Emergency Fire Response

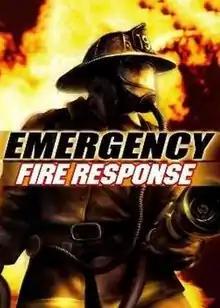

Emergency Fire Response (a.k.a. "Fire Department" in Europe and "Fire Chief" in UK) is a simulation video game released for Microsoft Windows on July 29, 2003 by DreamCatcher Interactive. In this game, the player takes control of a team of firefighters from the fictional Fire Station 615. There are more than thirty missions within nine scenarios, each featuring different challenges which must be met with a range of different tactics.